Auguste Himly

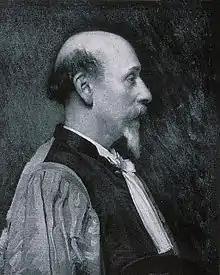
Himly in 1906

Auguste Louis Himly (28 March 1823, Strasbourg, France6 October 1906, Sèvres, France) was a French historian and geographer.